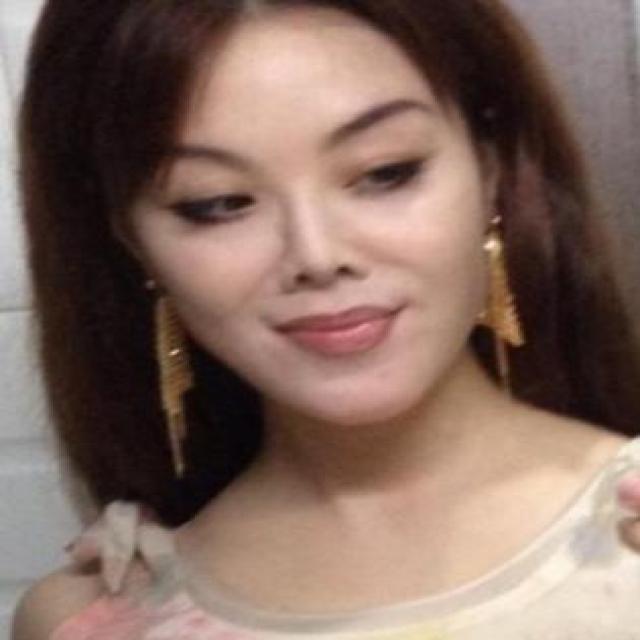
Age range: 21-44